Col d'Aubisque

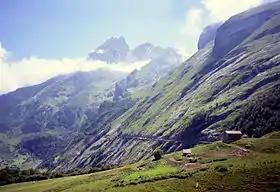
The road from Col d'Aubisque to Soulor

From the west, the climb to the Aubisque starts in Laruns. From there, the Aubisque is and rises , an average gradient of 7.2%. The first few kilometres, to the spa resort of Eaux-Bonnes, are fairly easy. After the Cascade de Valentin comes a section at 13%. From there to the top, the climb is at 8% average, passing the ski resort of Gourette at .